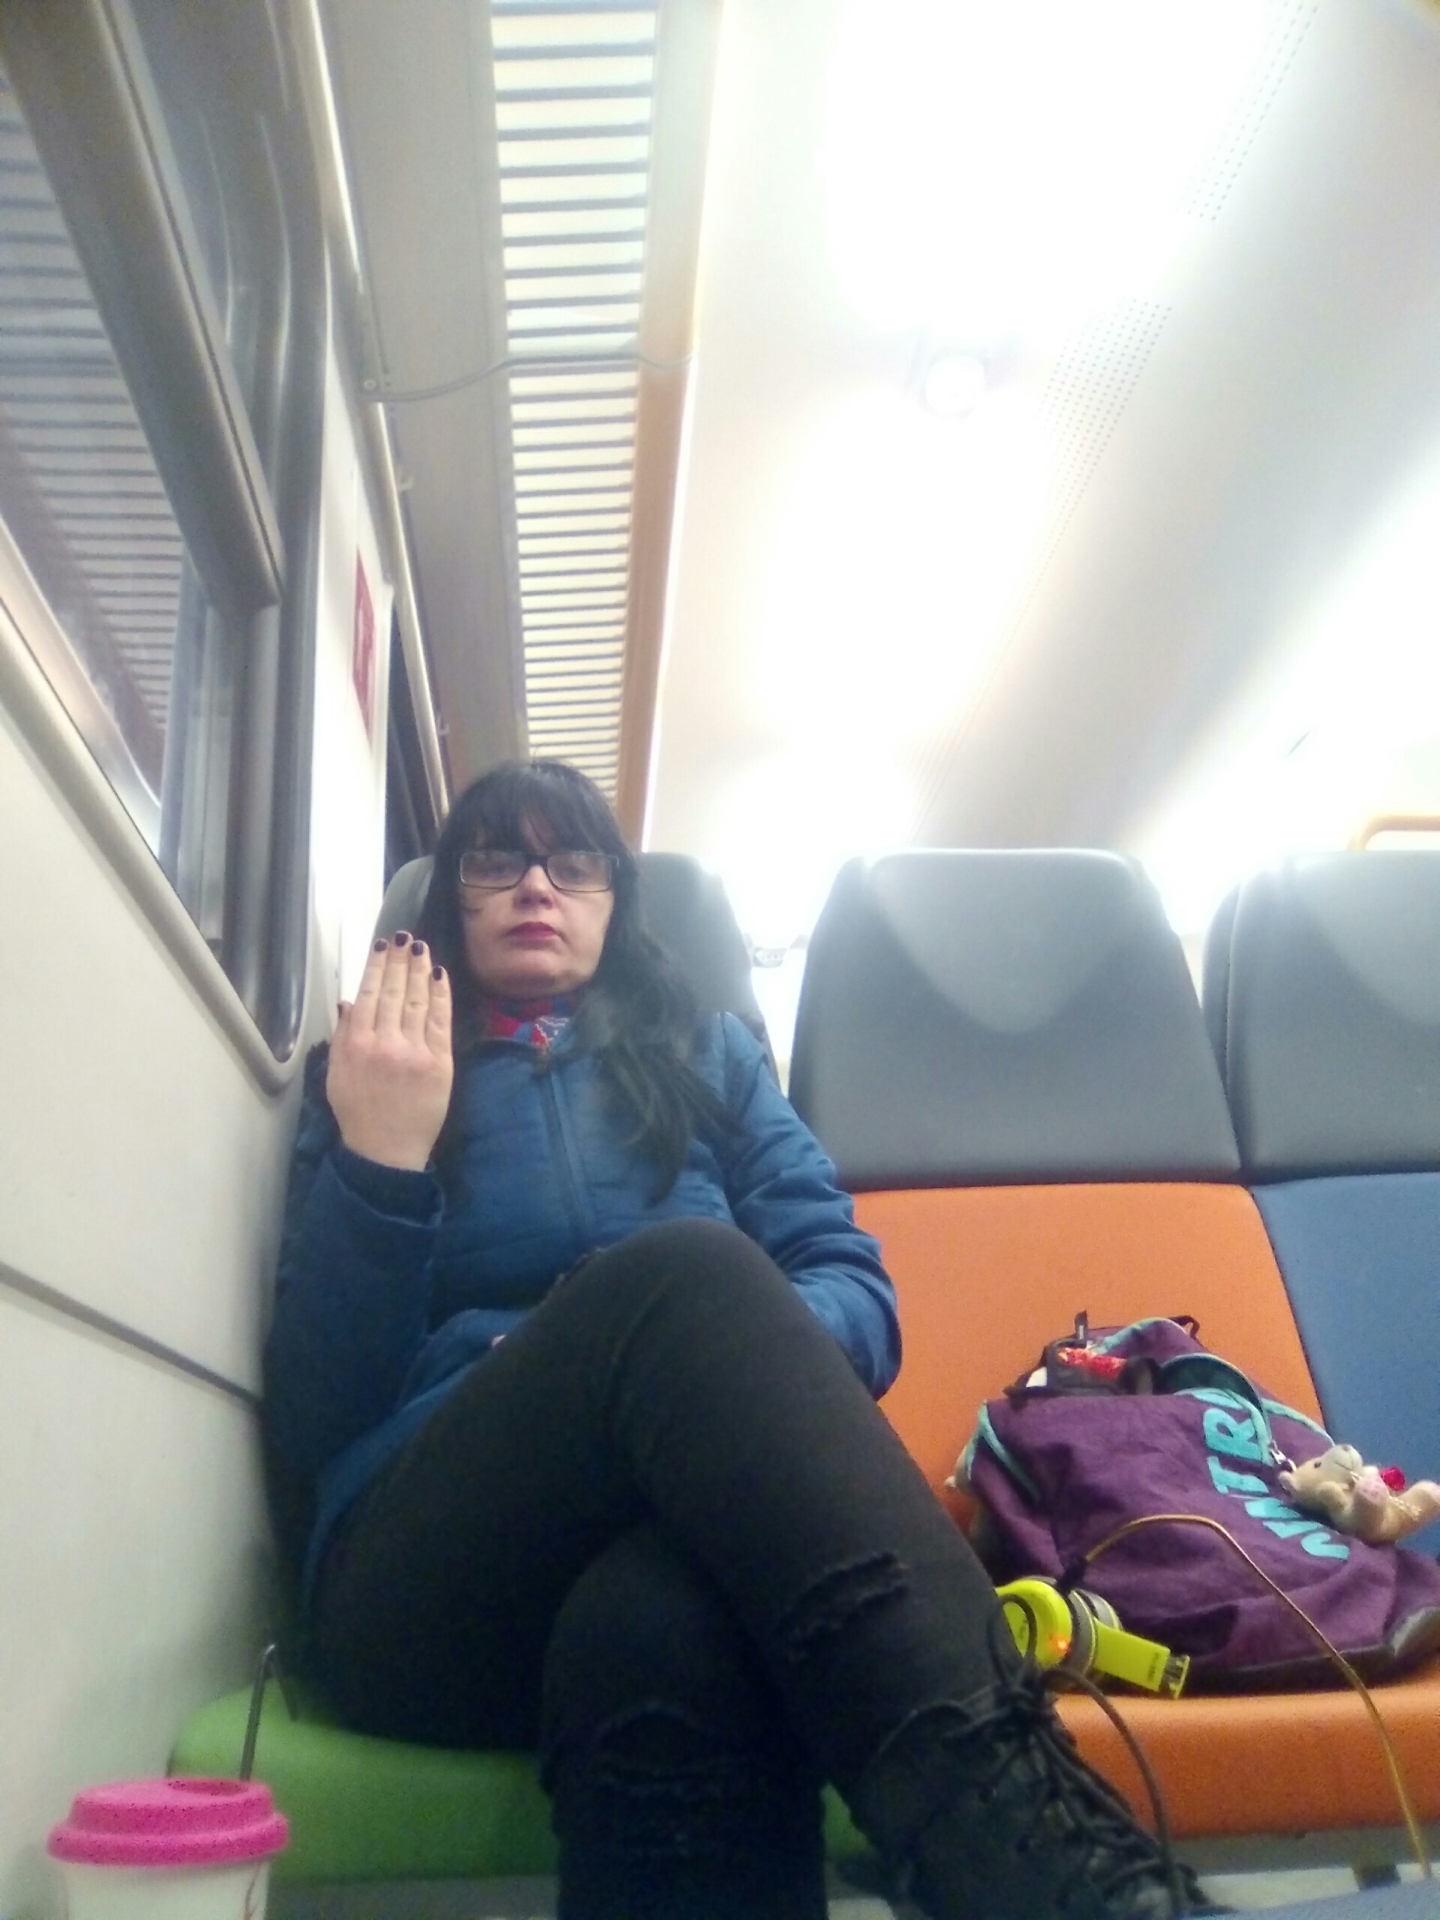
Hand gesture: stop_inverted